Devil's gardens

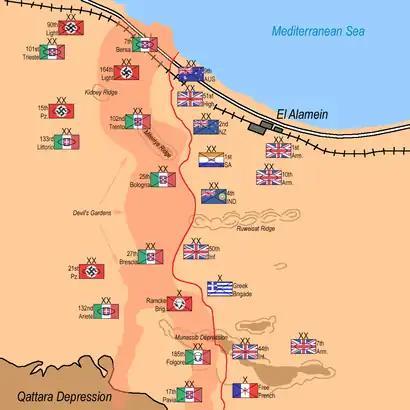
An approximate location of the Devil's gardens.

The Devil's gardens was the name given by Field Marshal Erwin Rommel, commander of the German during the Second World War, to the defensive entanglements of land mines and barbed wire built to protect Axis defensive positions at El Alamein before the Second Battle of El Alamein in late 1942. The defences stretch from the Mediterranean coast to the Qattara Depression. An estimated 16 million mines, planted by the Europeans during the world wars and called "devil's gardens", still hinder development of most of Matrouh Governorate, and are constantly being removed.